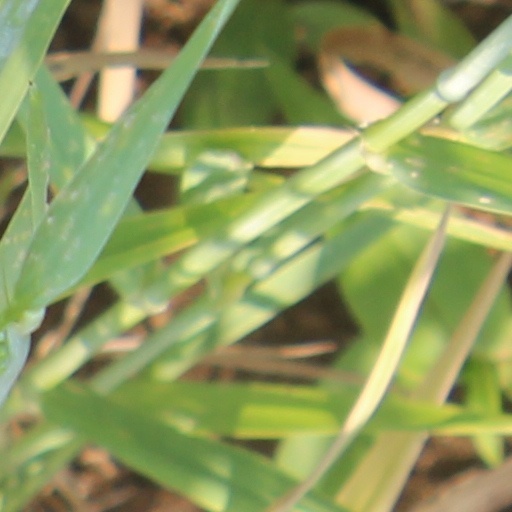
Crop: wheat